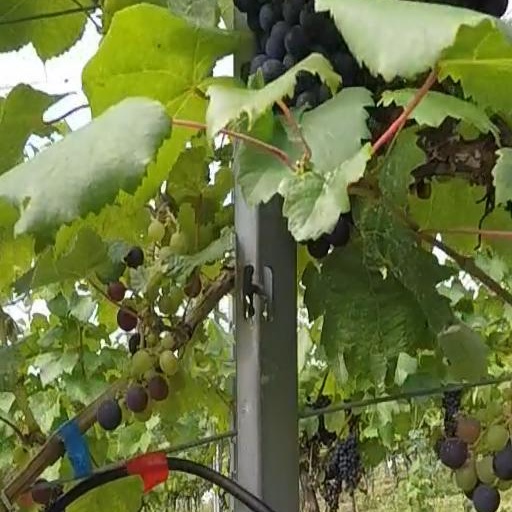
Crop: grape